Rastatt

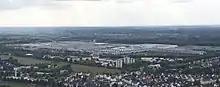
Mercedes-Benz factory in Rastatt

Until the end of the 17th century, Rastatt held little influence, but after its destruction by the French in 1689, it was rebuilt on a larger scale by Louis William, Margrave of Baden, the Imperial General in the Great Turkish War known popularly as "Türkenlouis".